Semi Precious Weapons

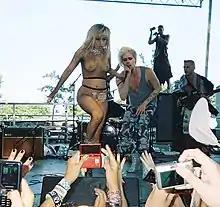
Performing "Magnetic Baby" with Lady Gaga at Lollapalooza, 2010

In 2006, Semi Precious Weapons (SPW) was formed by Berklee College of Music graduates Tranter, Whittle, Crean and Tasjan. In 2007 Rovena Cardiel, a friend of erstwhile manager BP Fallon brought in Tony Visconti to executive - produce their first album, "We Love You". Grammy-winner Mario J. McNulty produced, recorded and mixed the album. Funded by Tranter's jewelry sales, that were sold in retailers under the name 'Precious Weapons,' they originally released the album as a free download.